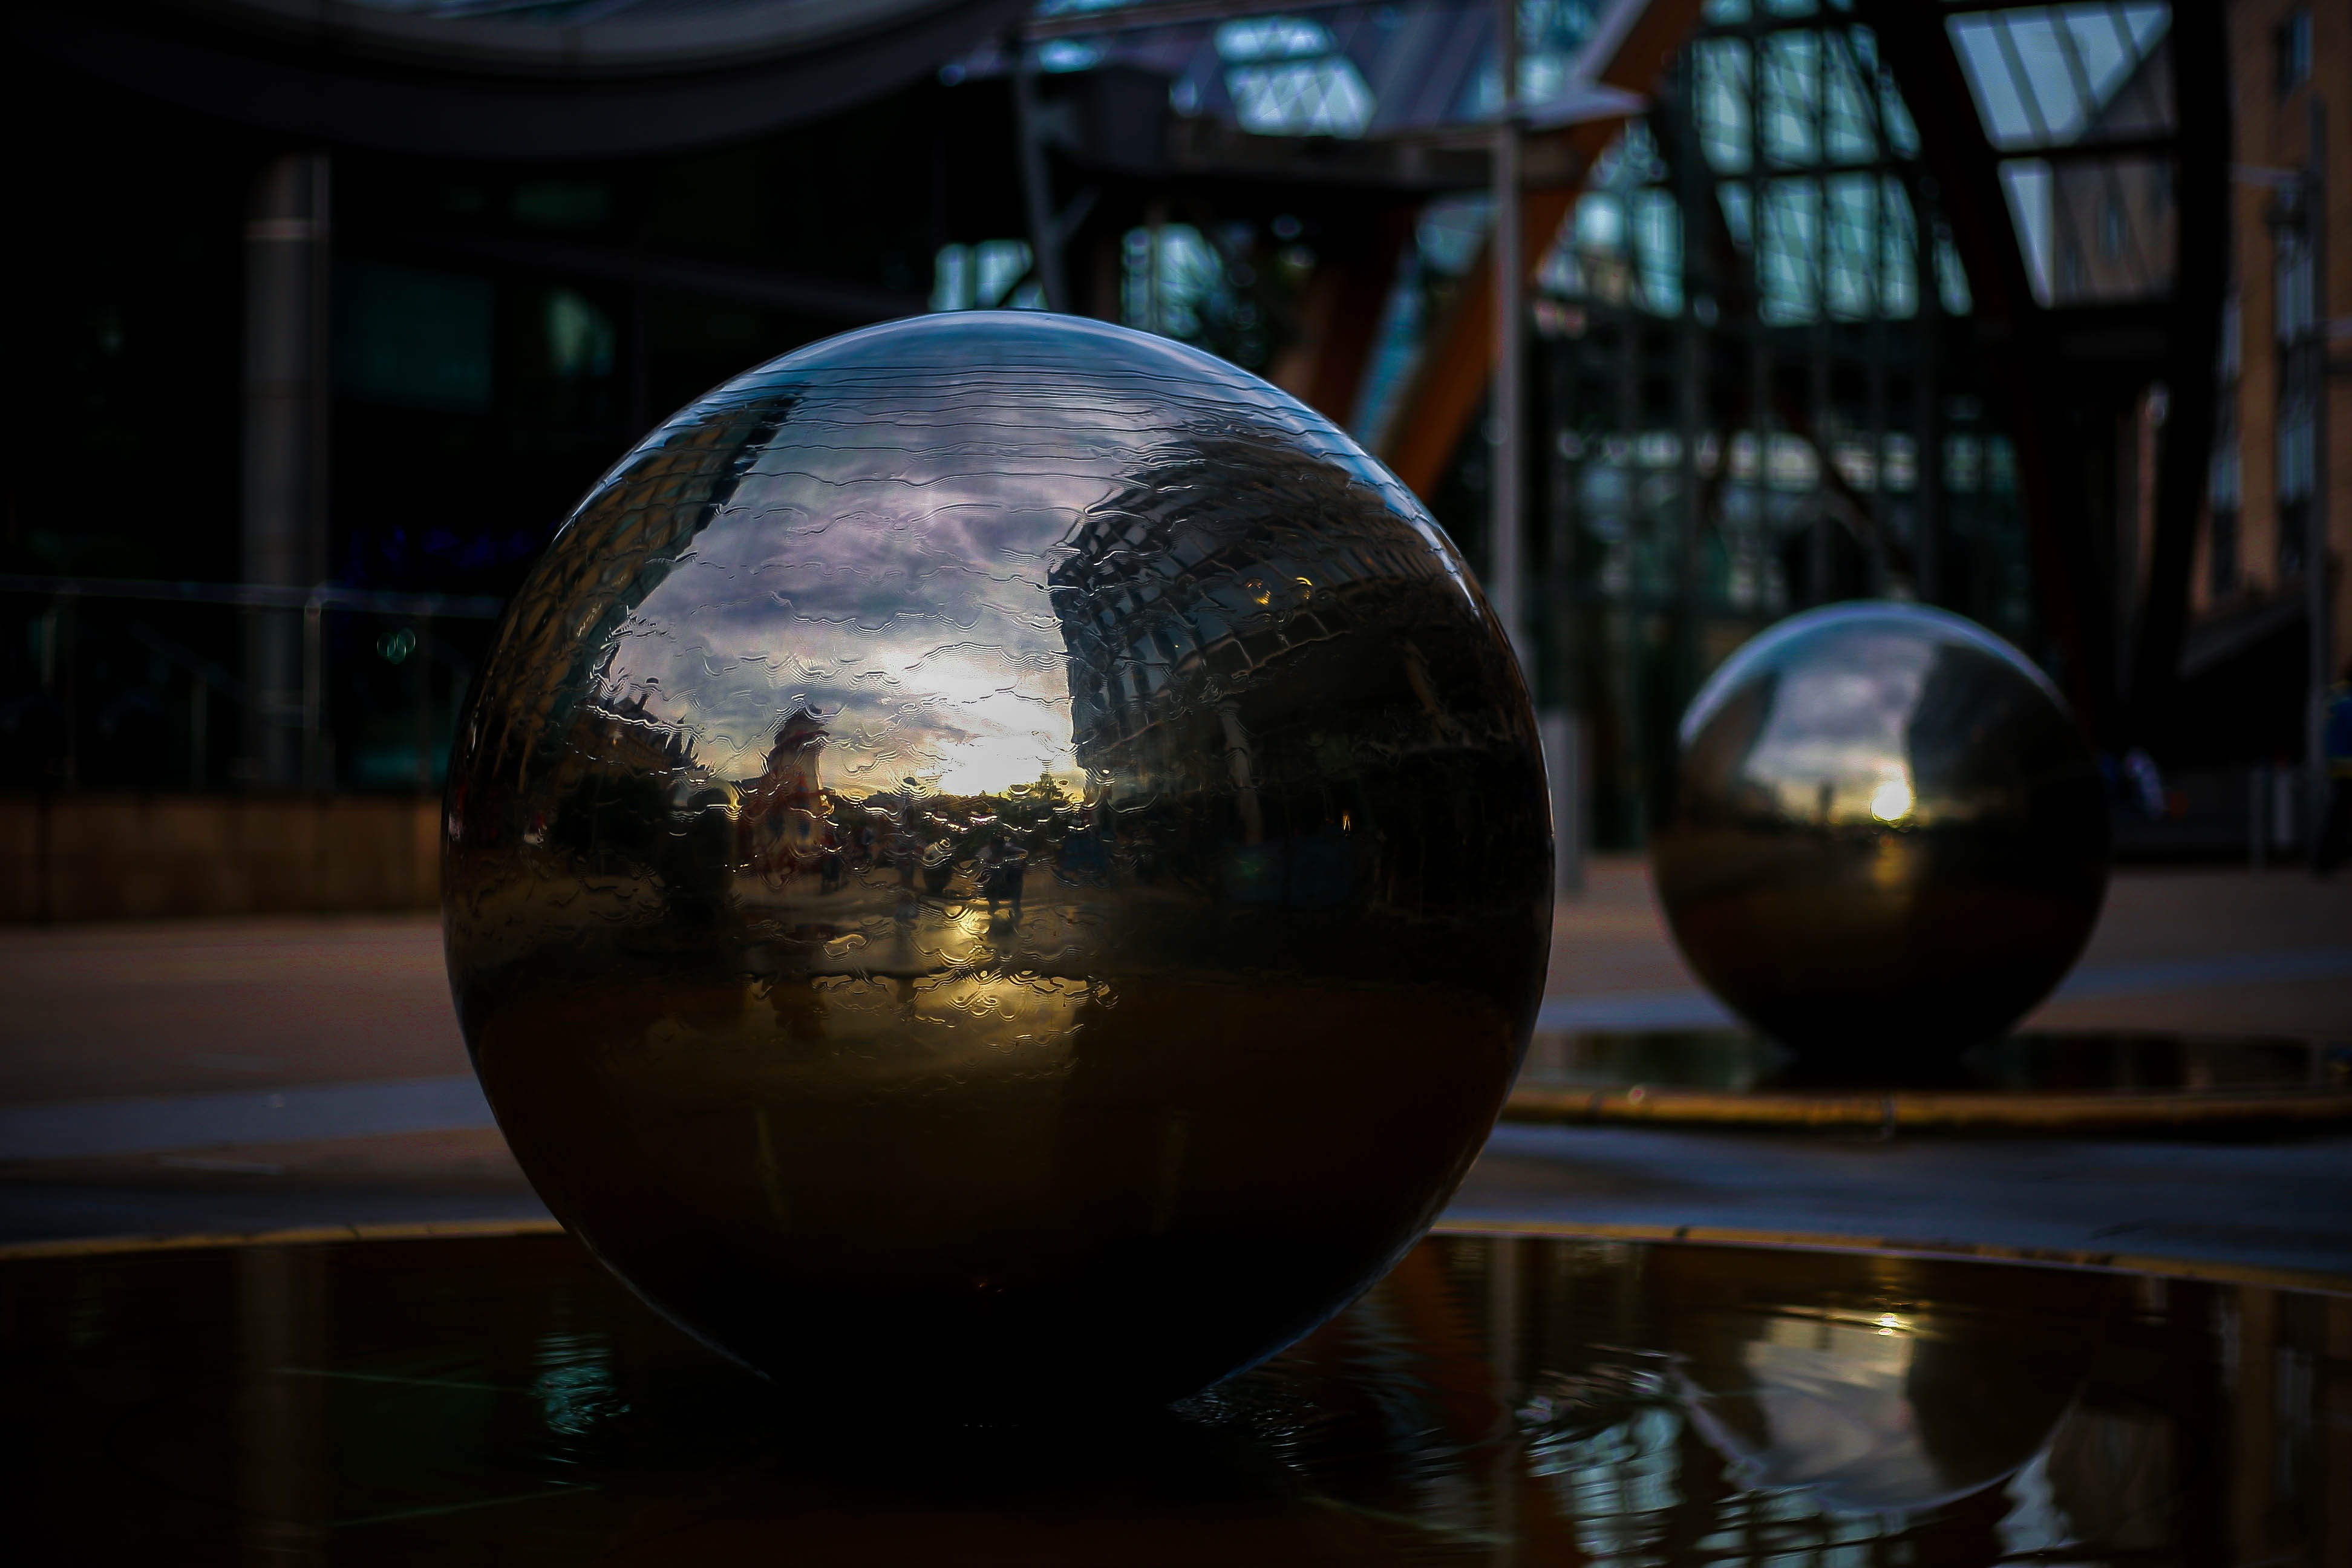
water, sunset, night, glass, reflection, space, darkness, globe, world, earth, sphere, center, light reflections